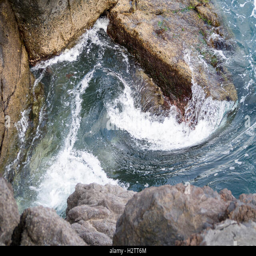
swirling surf around the rocks .